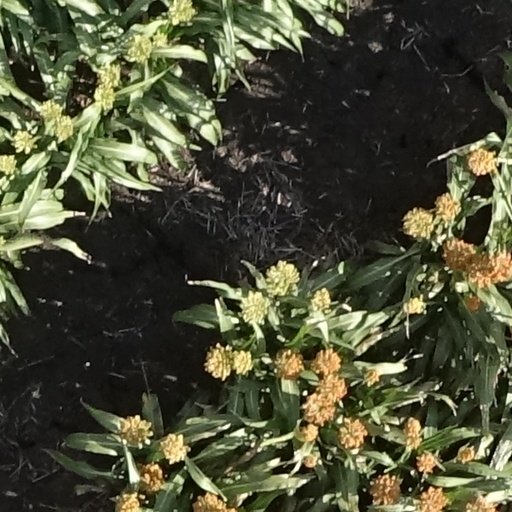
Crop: sorghum